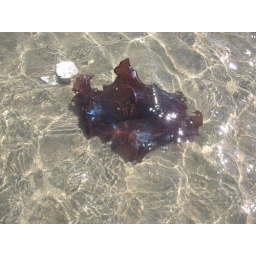
A red alga and a broken cockleshell in the shallow water of Spanish Banks in Vancouver. July 2006.